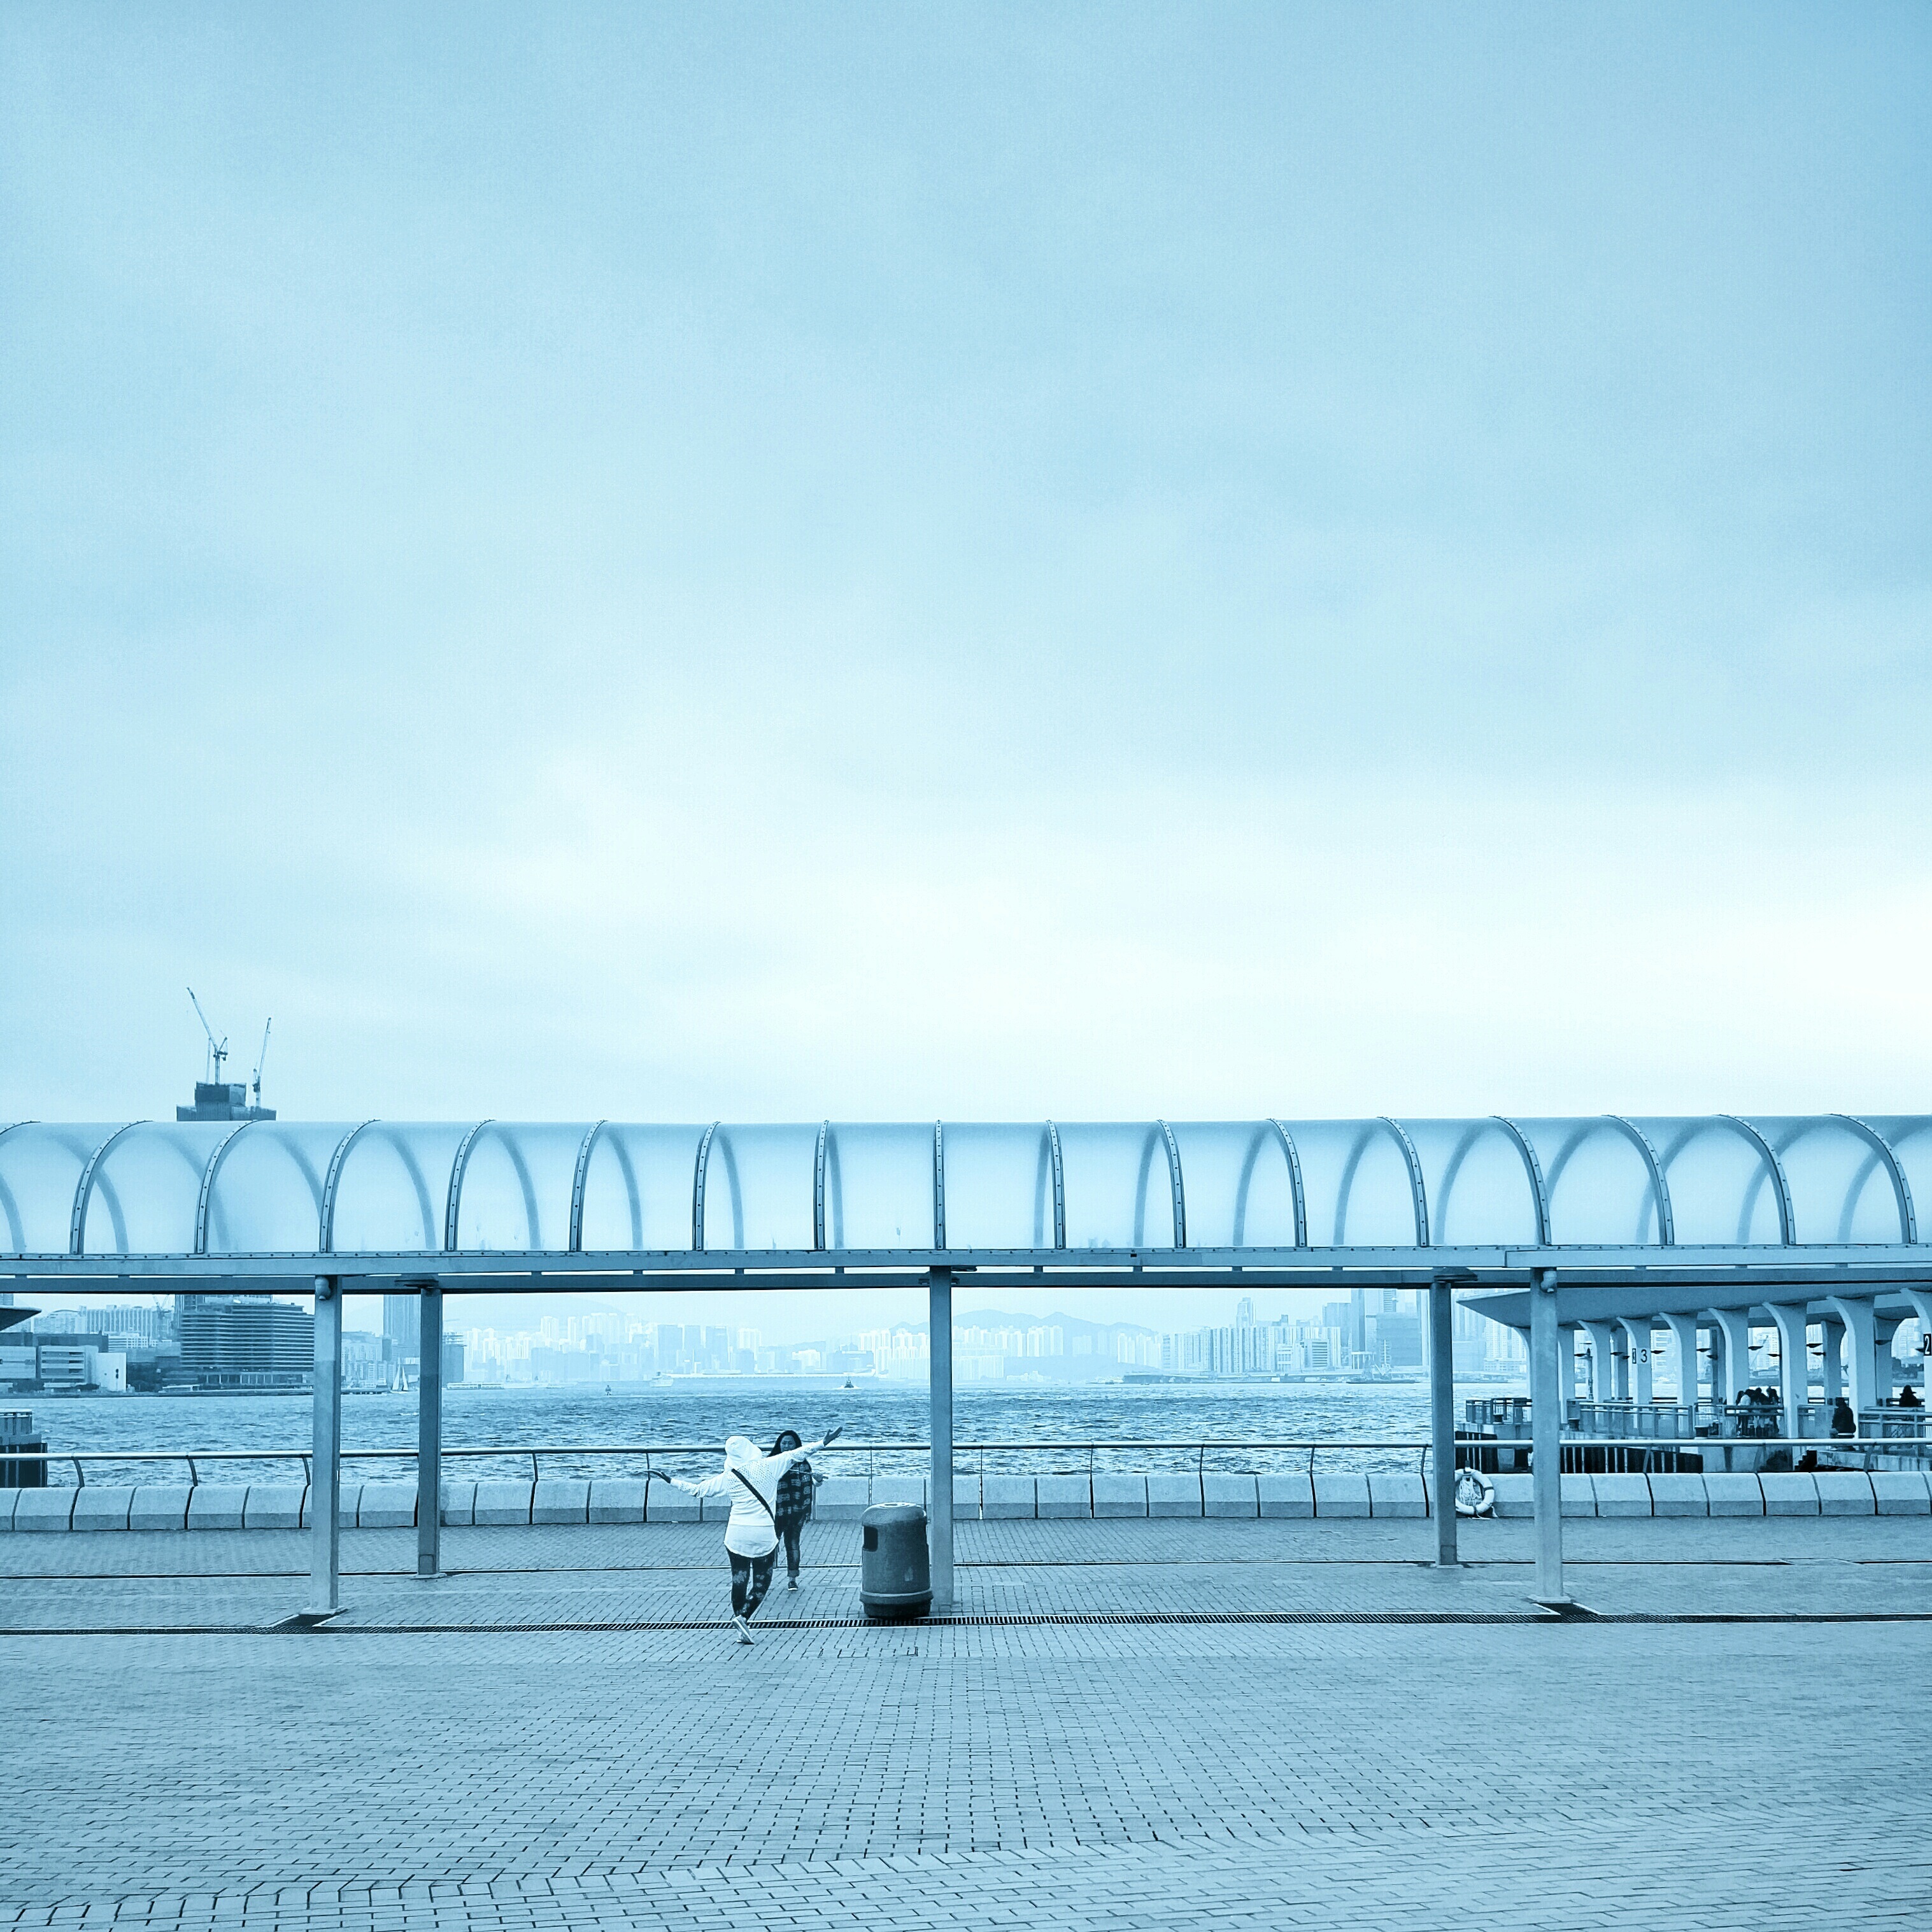
sea, ocean, horizon, boardwalk, bridge, morning, wave, pier, walkway, hong kong, photograph, simple, nonbuilding structure